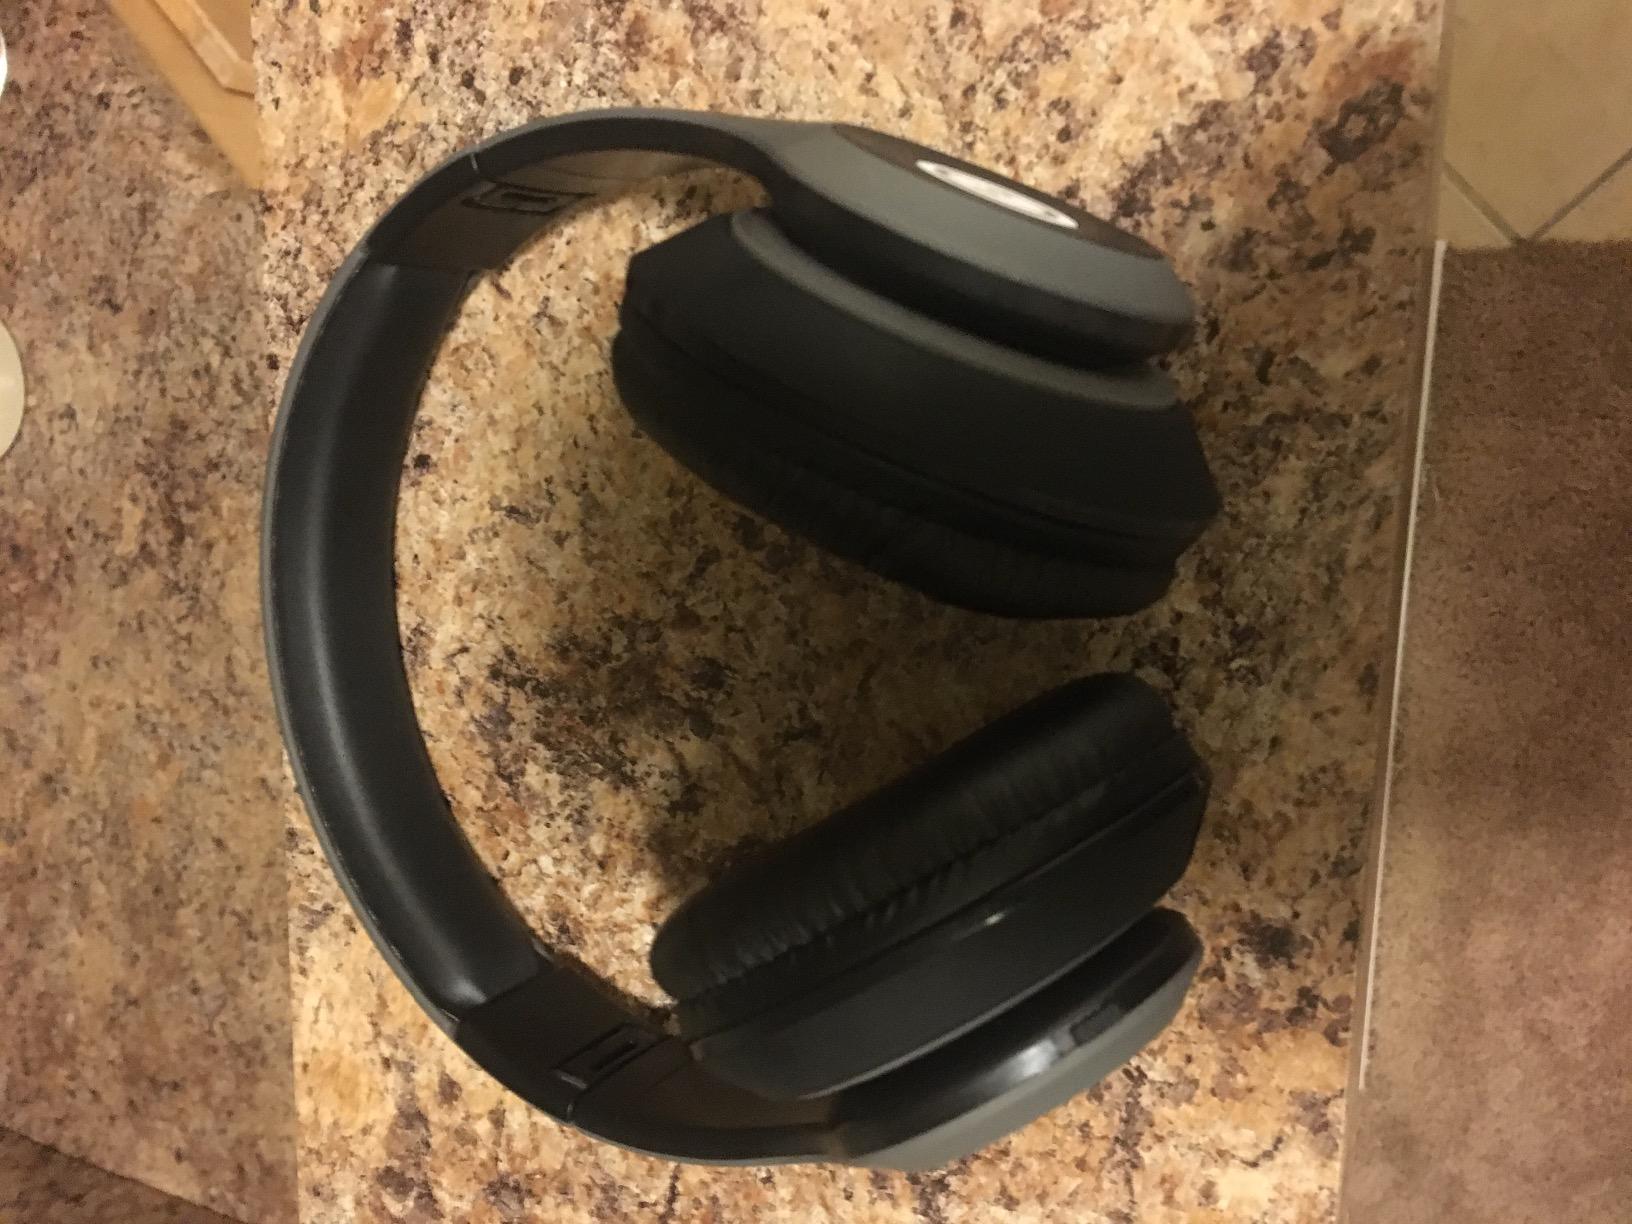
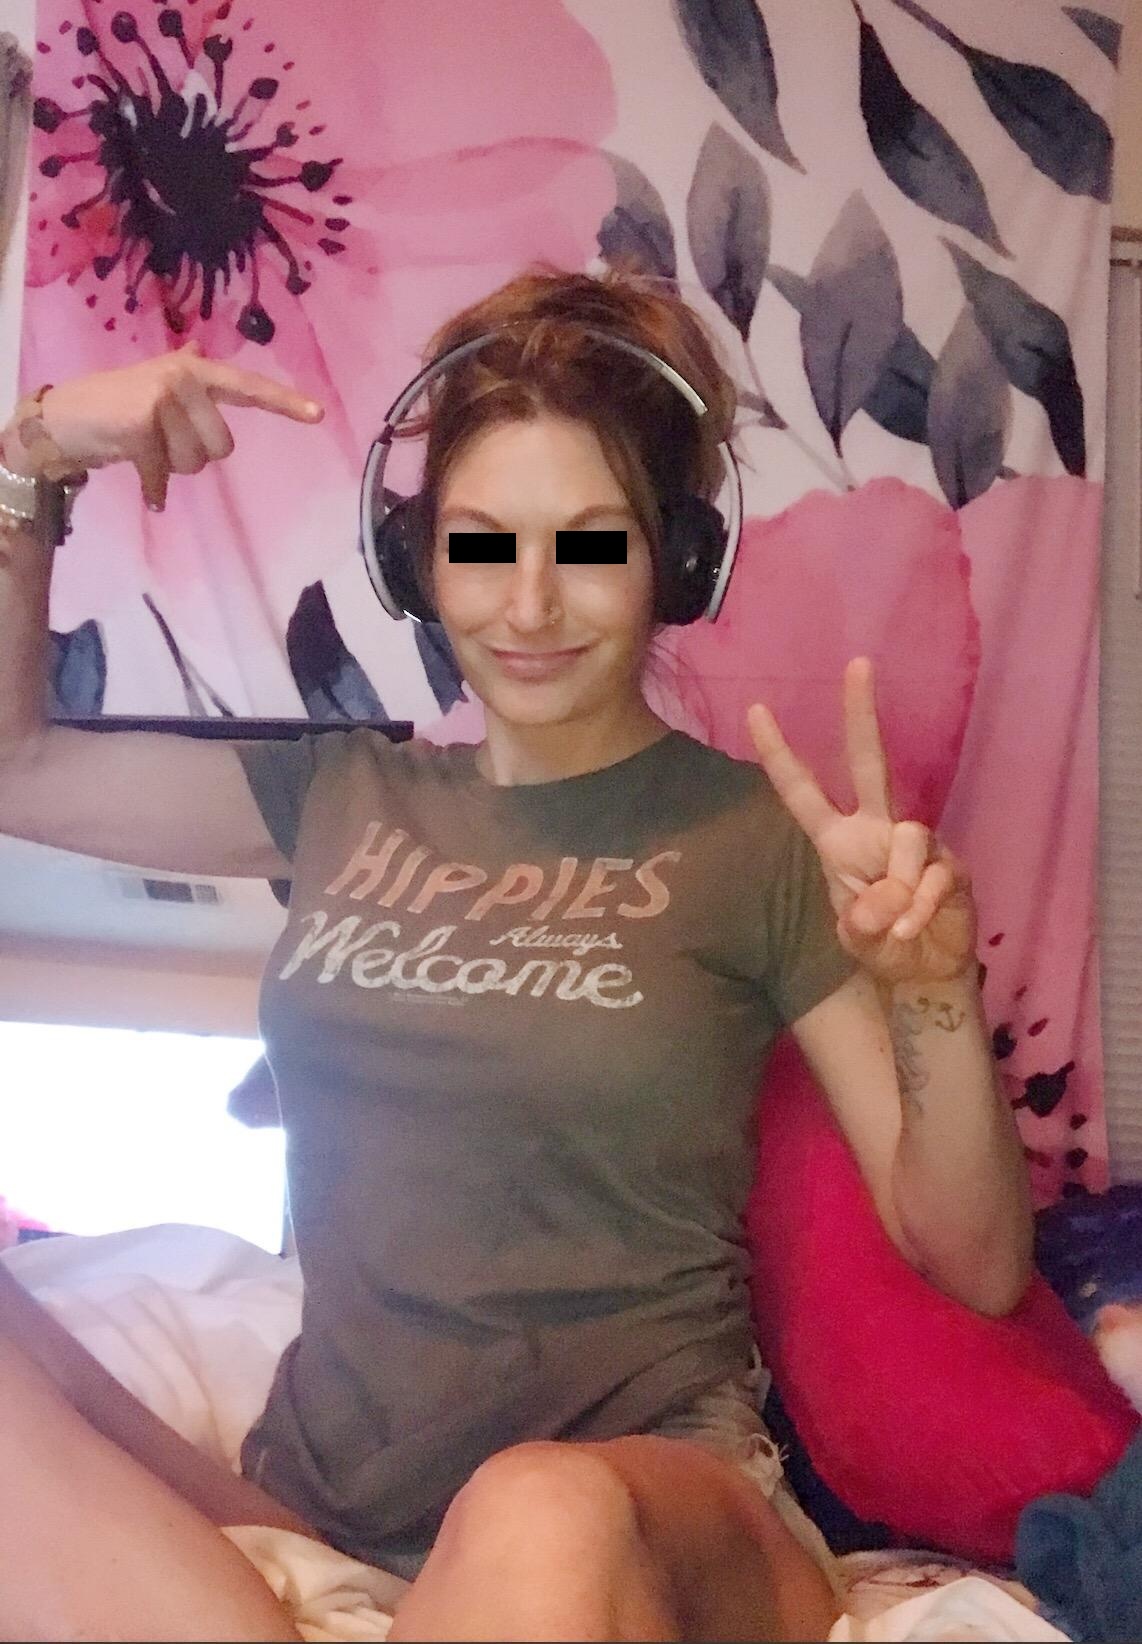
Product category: headphones
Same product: no